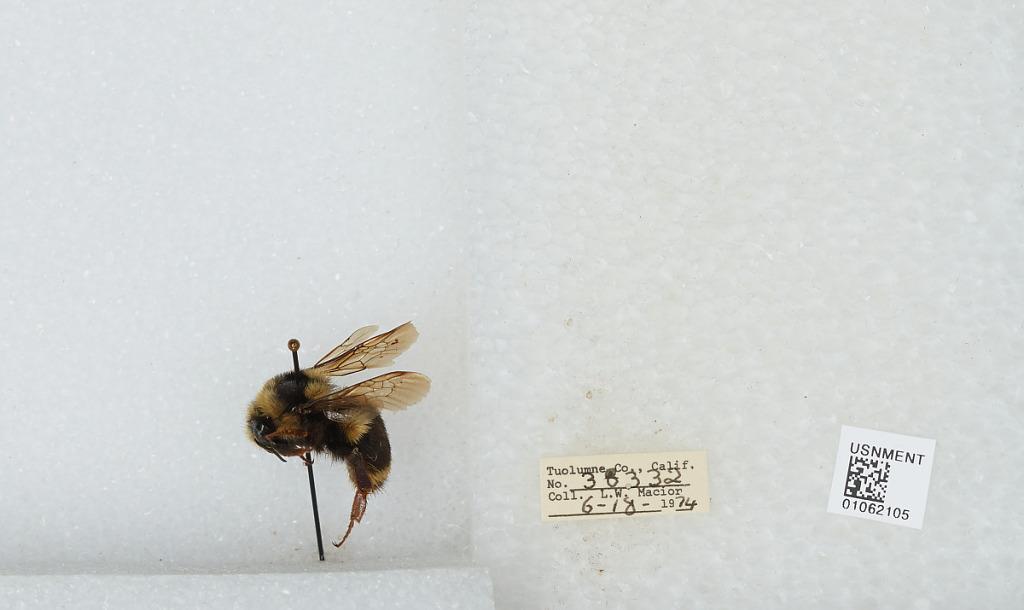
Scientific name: Bombus bifarius nearcticus
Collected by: L. Macior
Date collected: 1974-6-18
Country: United States
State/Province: California
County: Tuolumne
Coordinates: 38.02, -119.94